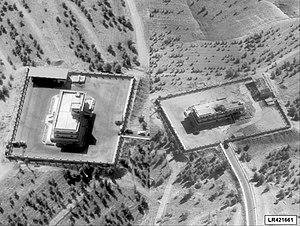
Les opérations aériennes de la coalition internationale en Syrie interviennent depuis le 22 septembre 2014 lors de la guerre civile syrienne. Elles sont menées par une coalition internationale menée États-Unis contre l'État islamique, ainsi que, dans une moindre mesure, contre d'autres organisations djihadistes comme le Front al-Nosra.